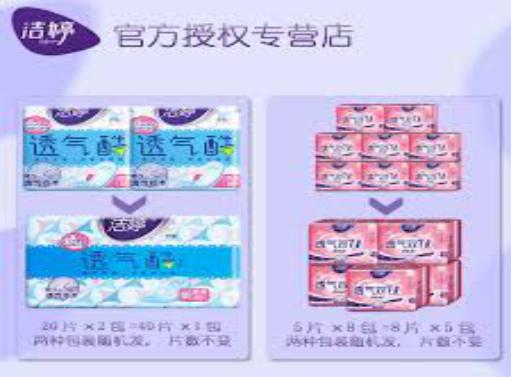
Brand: ladycare
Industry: Necessities